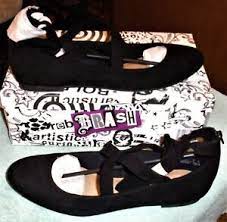
Label: Ballet Flat